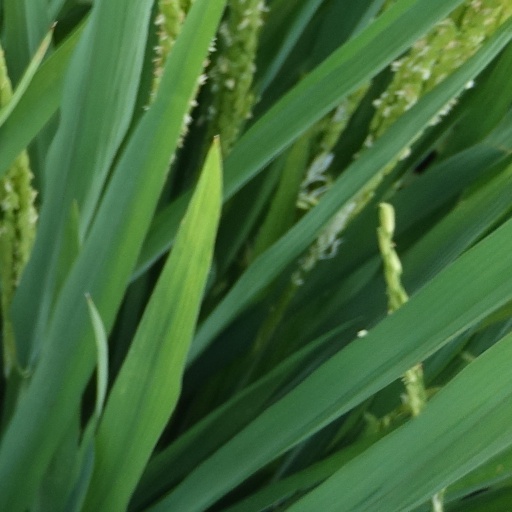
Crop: rice